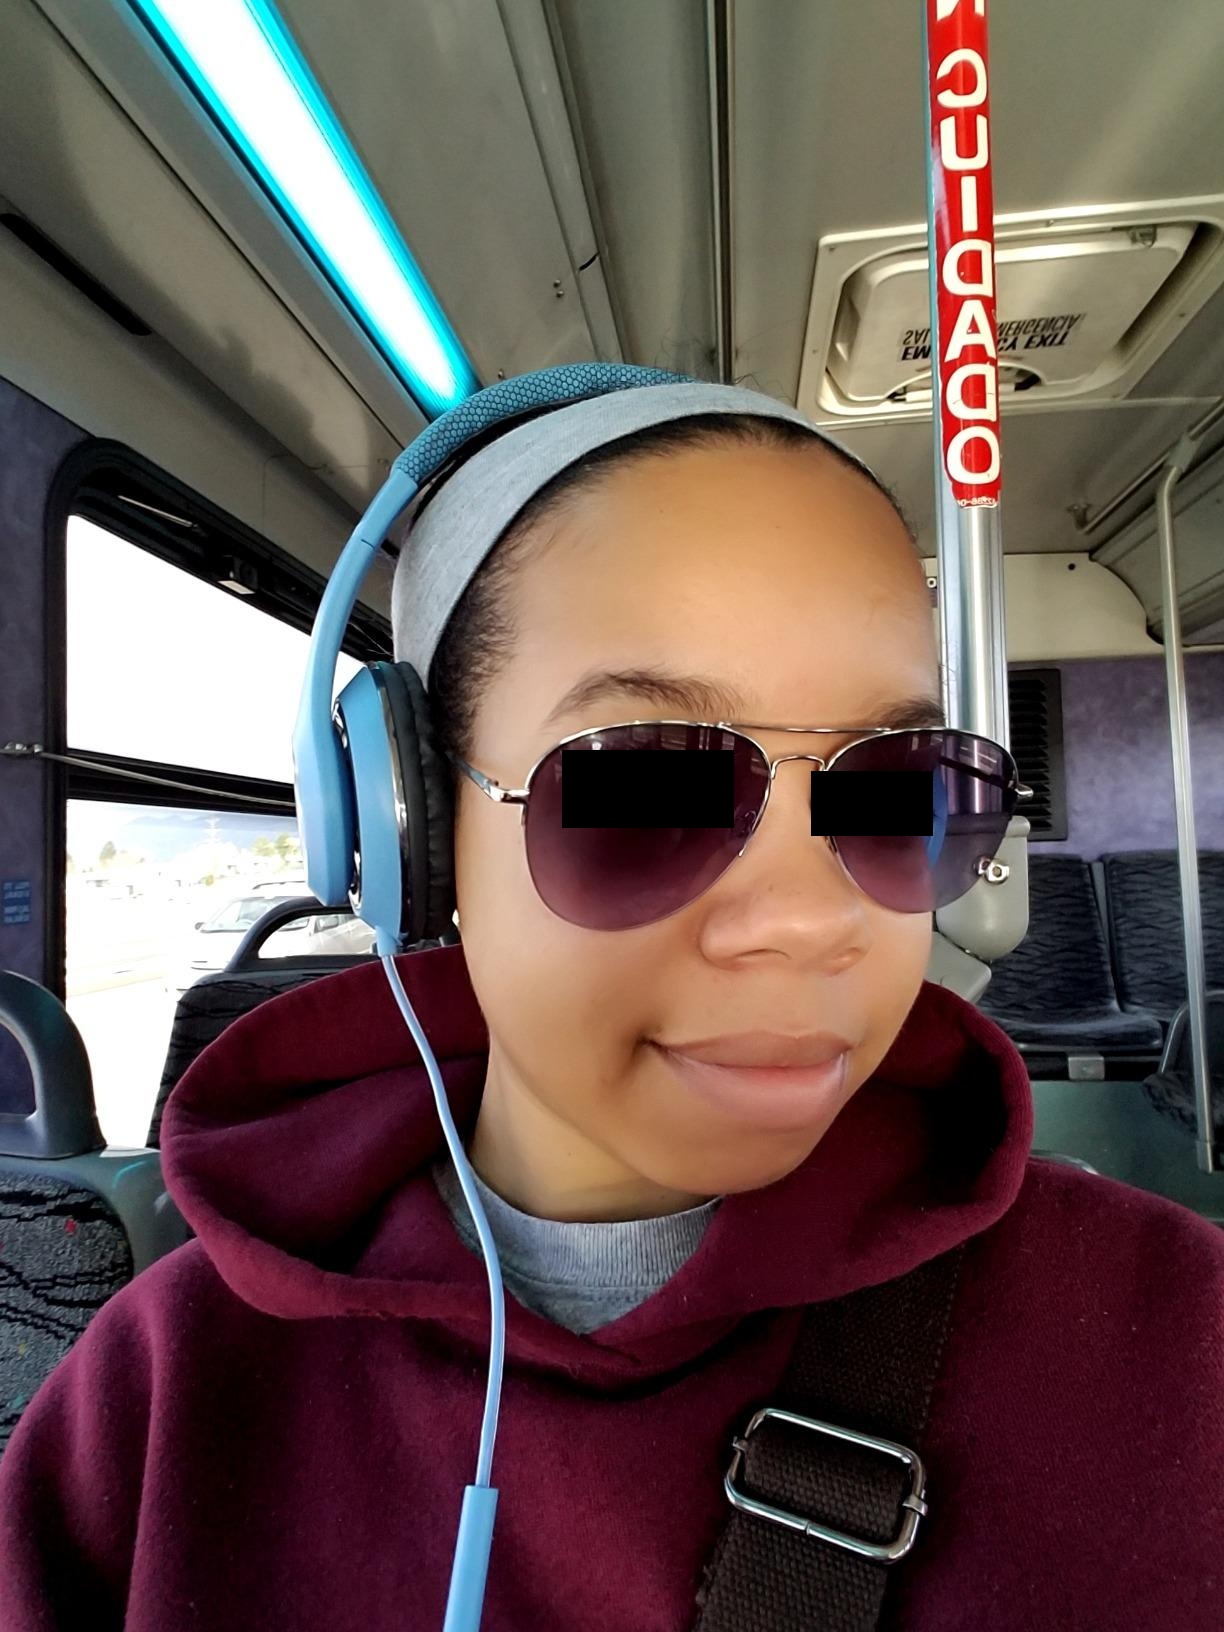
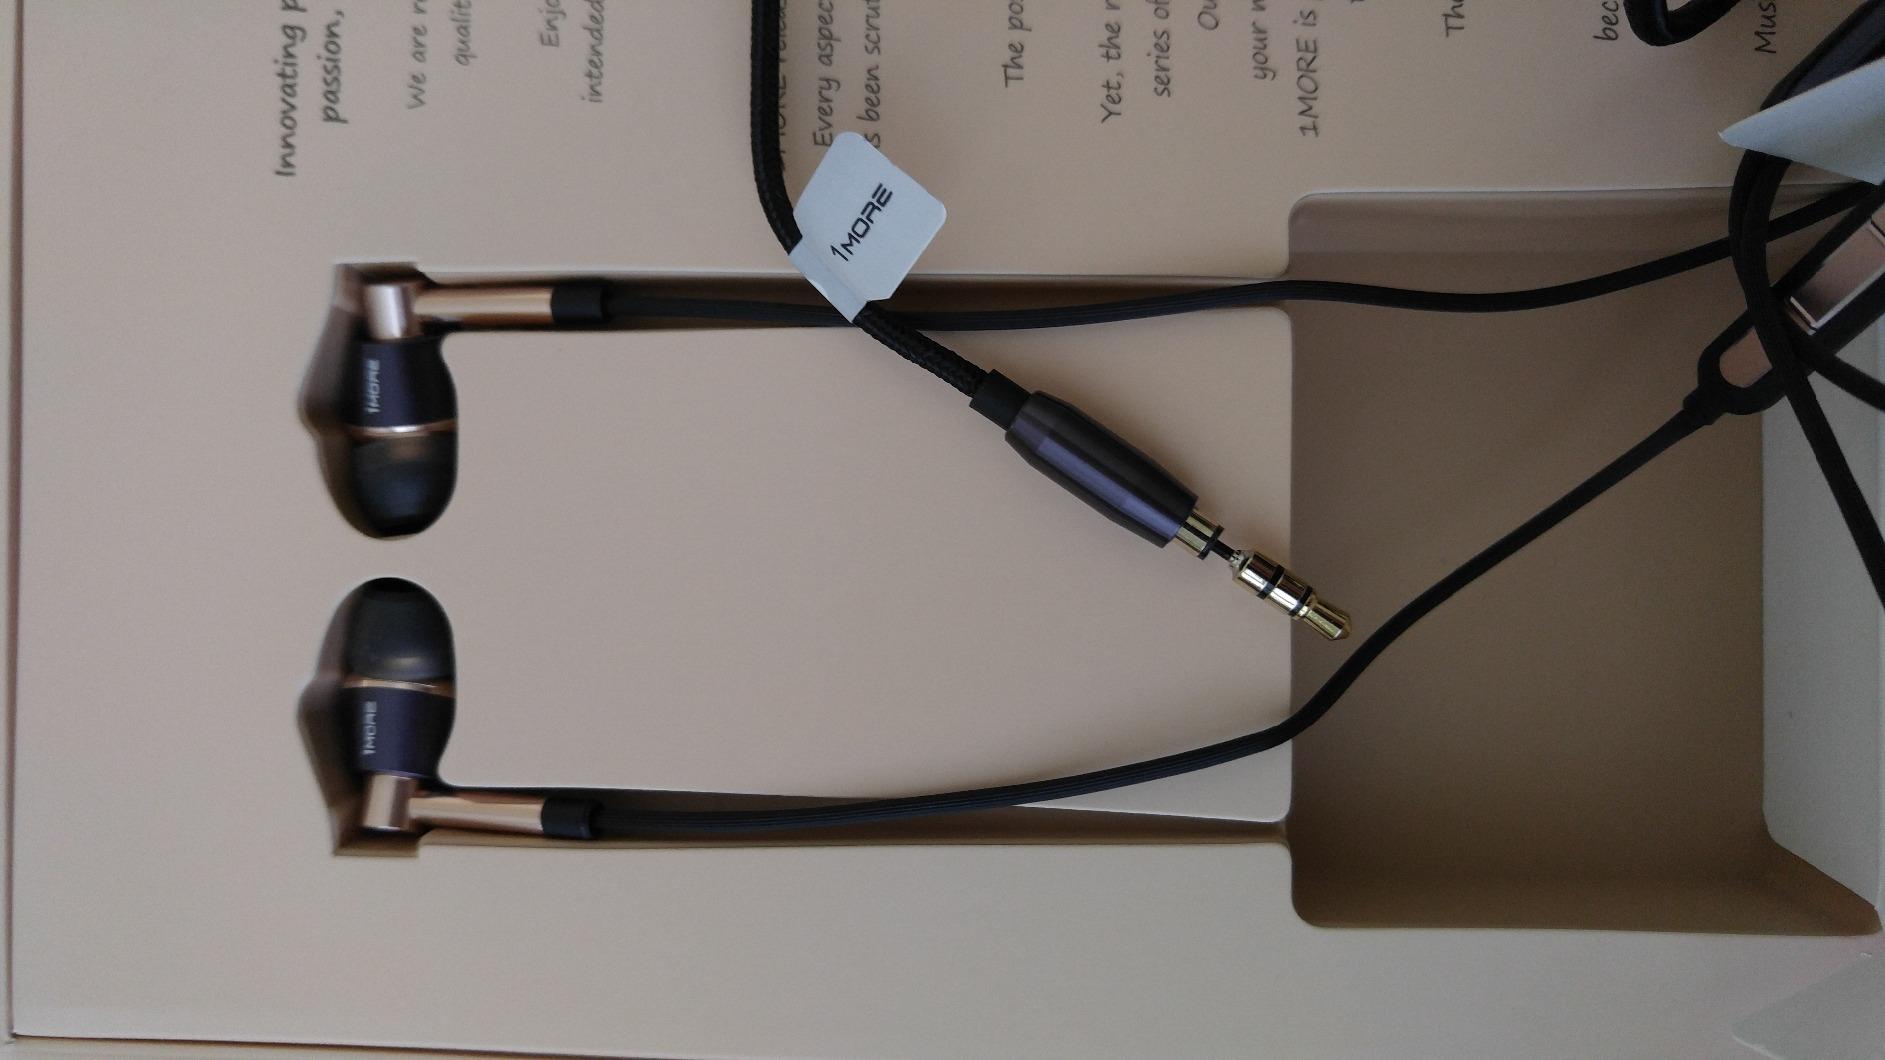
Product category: headphones
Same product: no